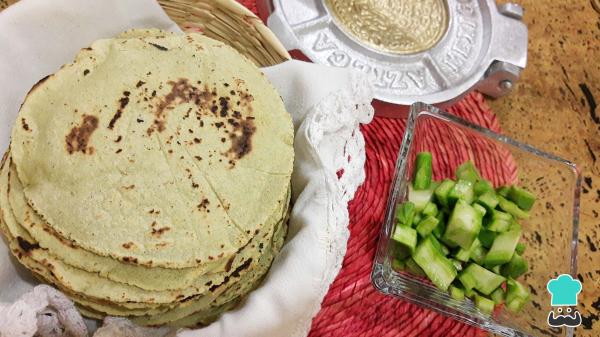
Continúa hasta terminar con tu masa y ya estarán listas para degustar. Con las cantidades mencionadas te rinde para aproximadamente 2 docenas de tortillas de tamaño medio. ¡Te quedarán deliciosas!Y si además, quieres aprender a cocinar unas gorditas mexicanas, en este artículo te proporcionamos todos los pasos.